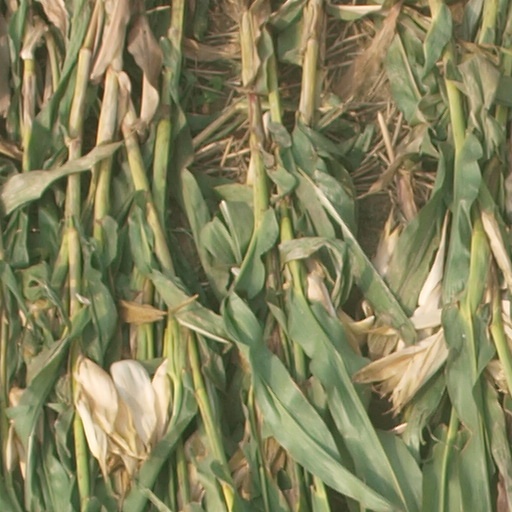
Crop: maize; corn